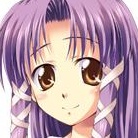
Portrait style: Anime Portrait